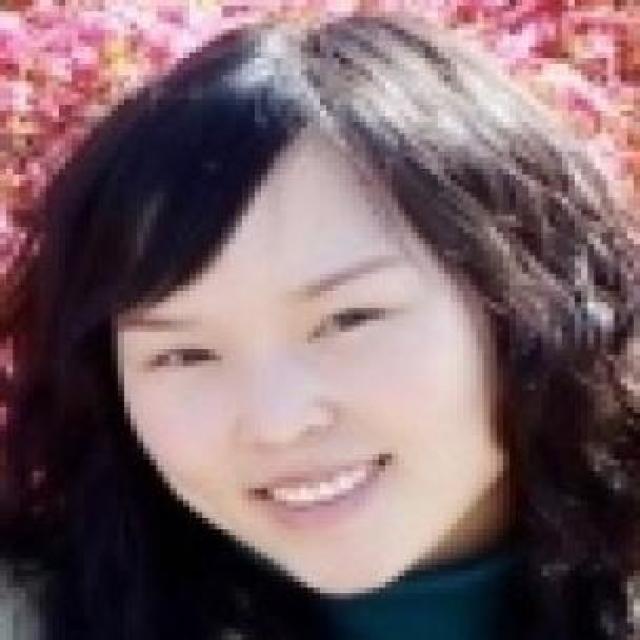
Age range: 21-44